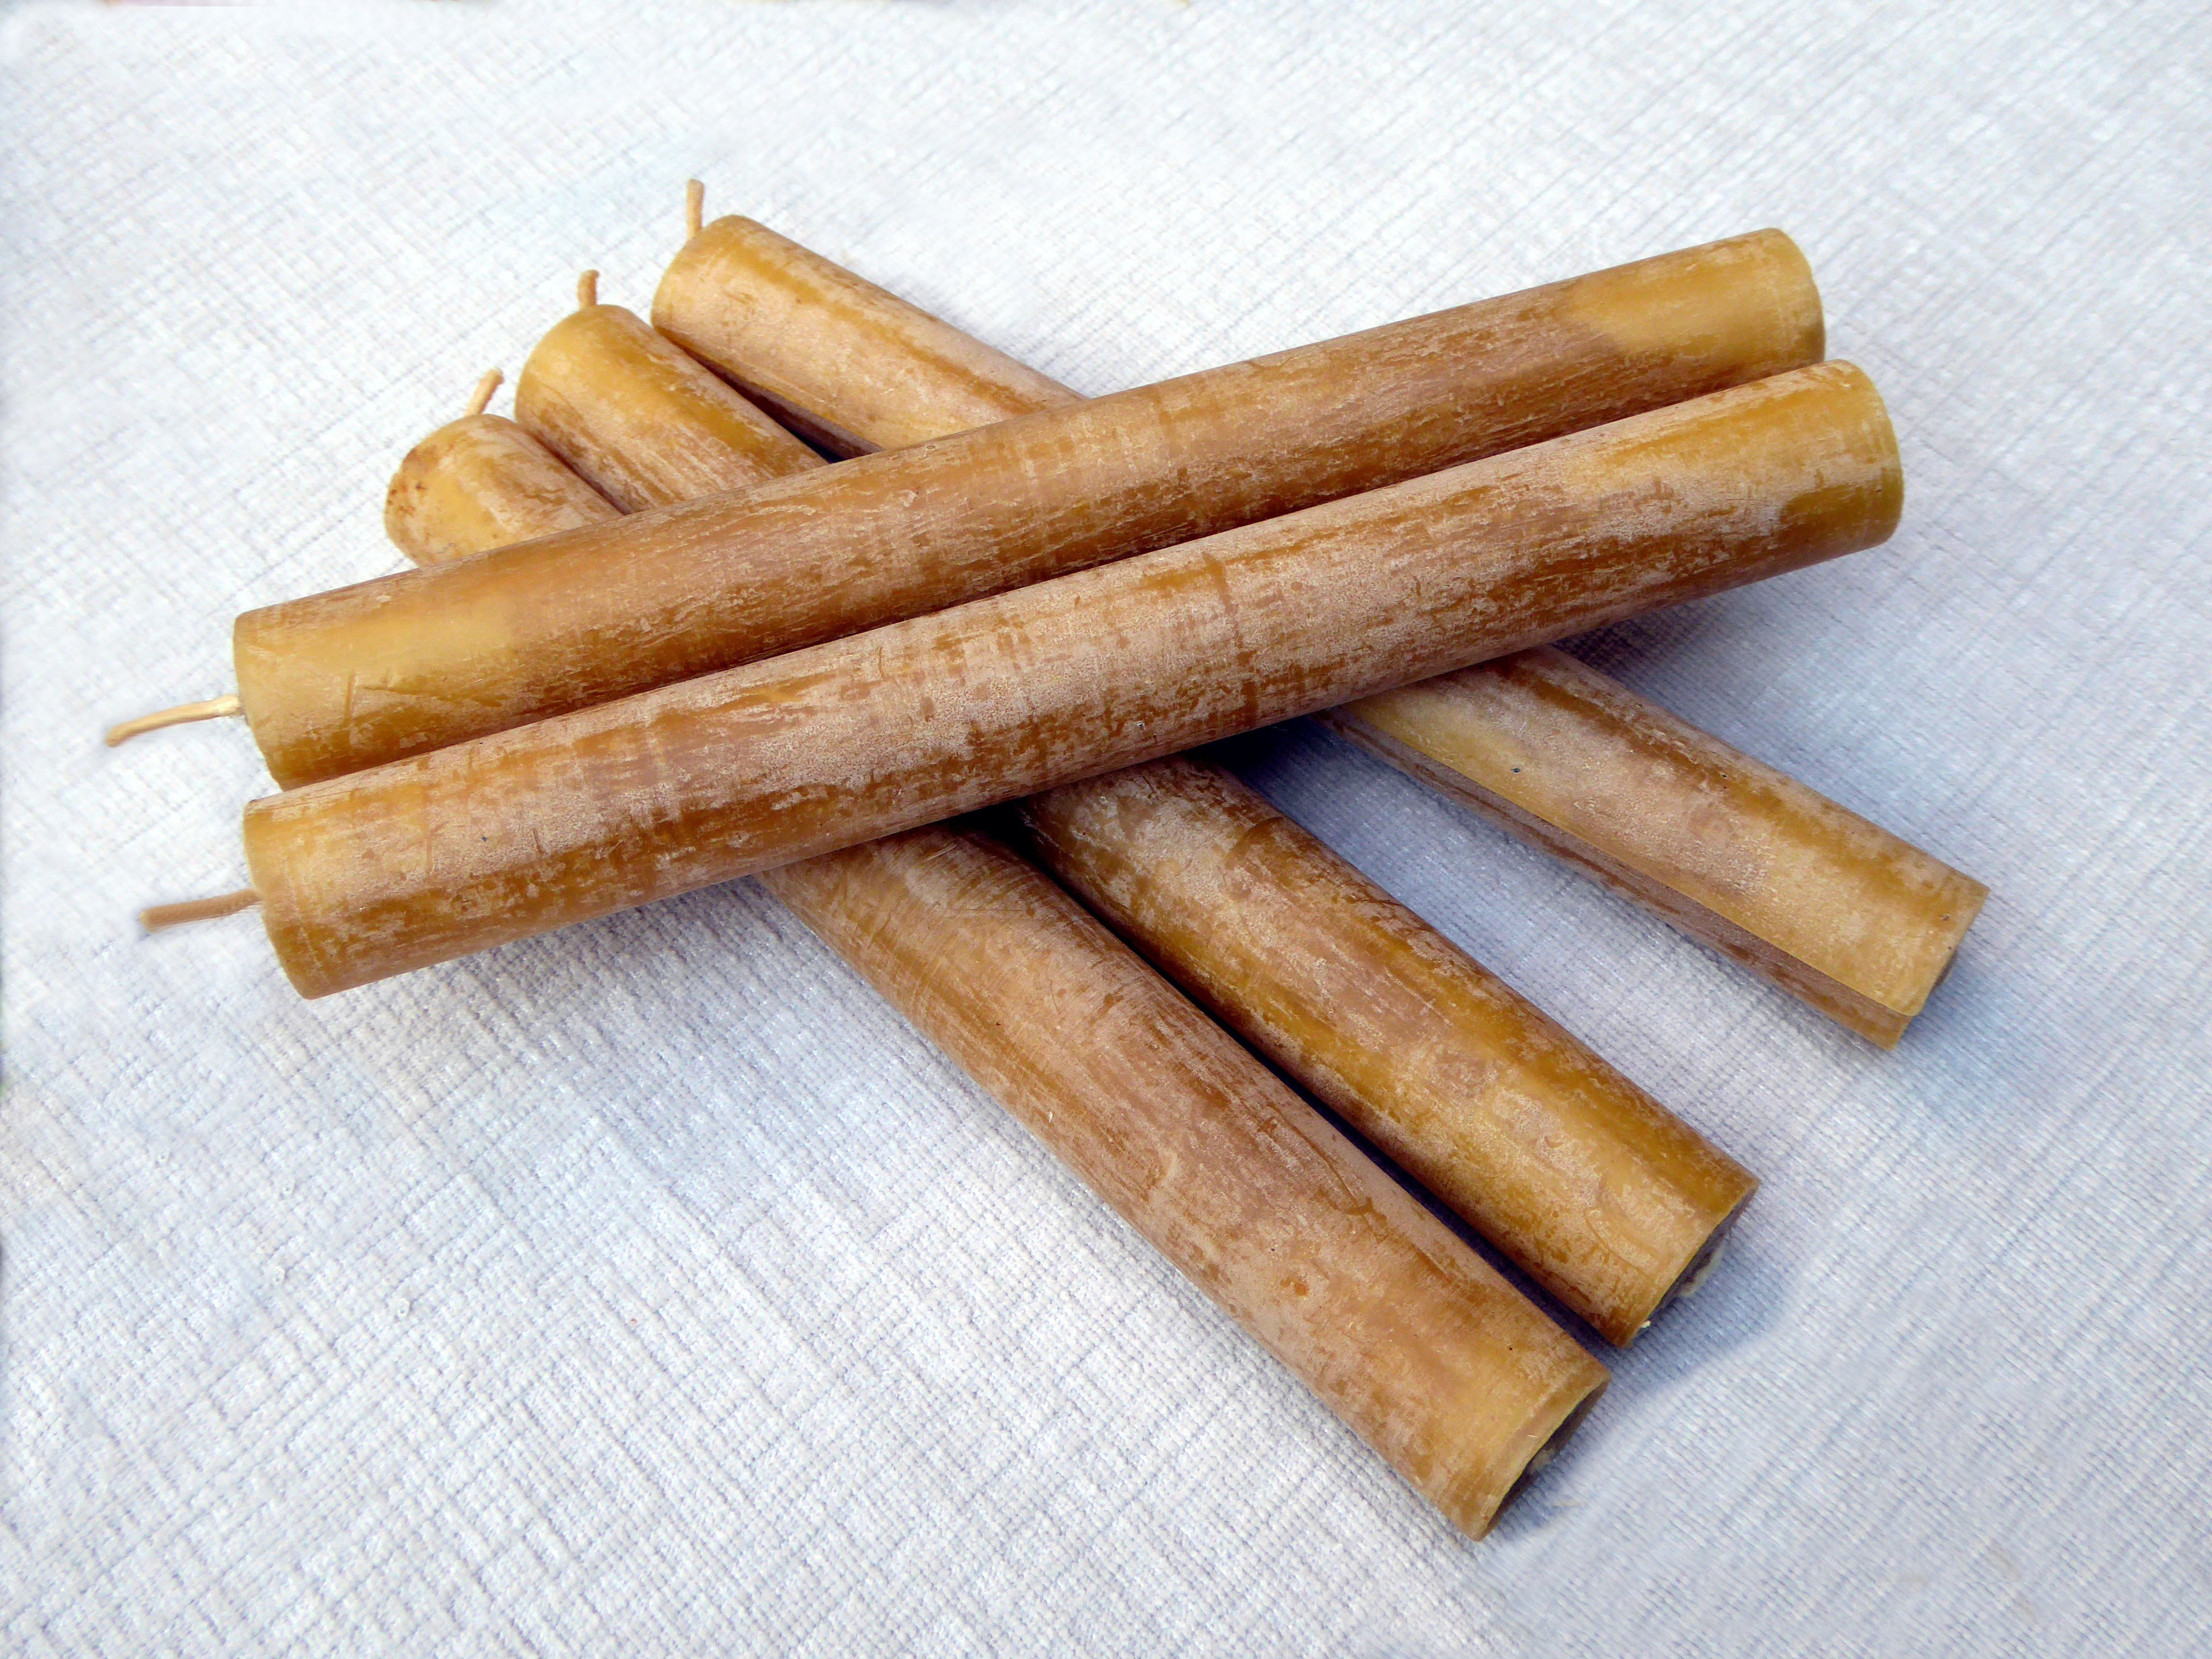
decoration, dish, food, produce, yellow, candles, easter, flavor, arts crafts, snack food, honey wax